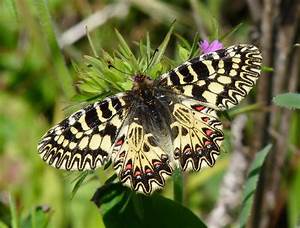
Label: farfalla